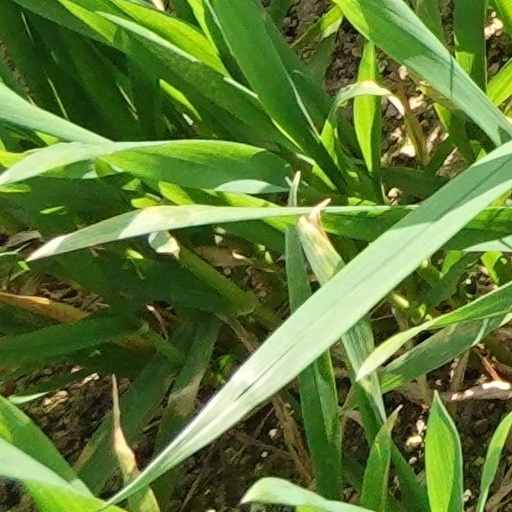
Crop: wheat